Stéphane Boudin

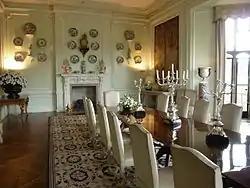
The Dining Room at Leeds Castle, designed by Boudin for Lady Baillie c. 1935.

Jansen is known for designing interiors for the royal families of Yugoslavia, Belgium and Iran, the German Reichsbank during the period of National Socialism, and Leeds Castle in Kent for its last owner, Olive, Lady Baillie.